Nicolò Contarini

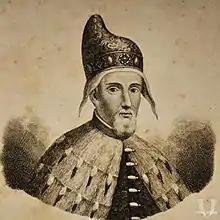
Nicolò Contarini, doge of Venice from 1630 to 1631

Nicolò Contarini (26 September 15531 April 1631), was the 97th Doge of Venice from 2 January 1630 until his death in 1631. During his tenure the Italian plague of 1629–1631 reached Venice, killing one third of the population.